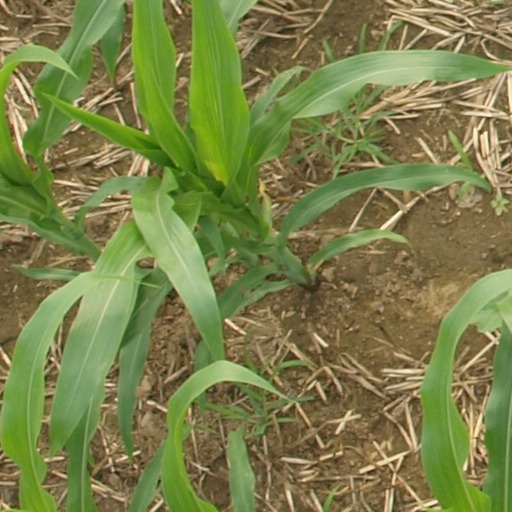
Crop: maize; corn